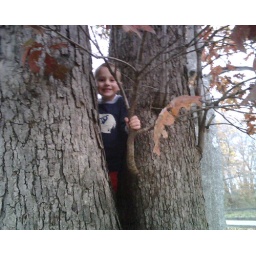
Other boy in tree